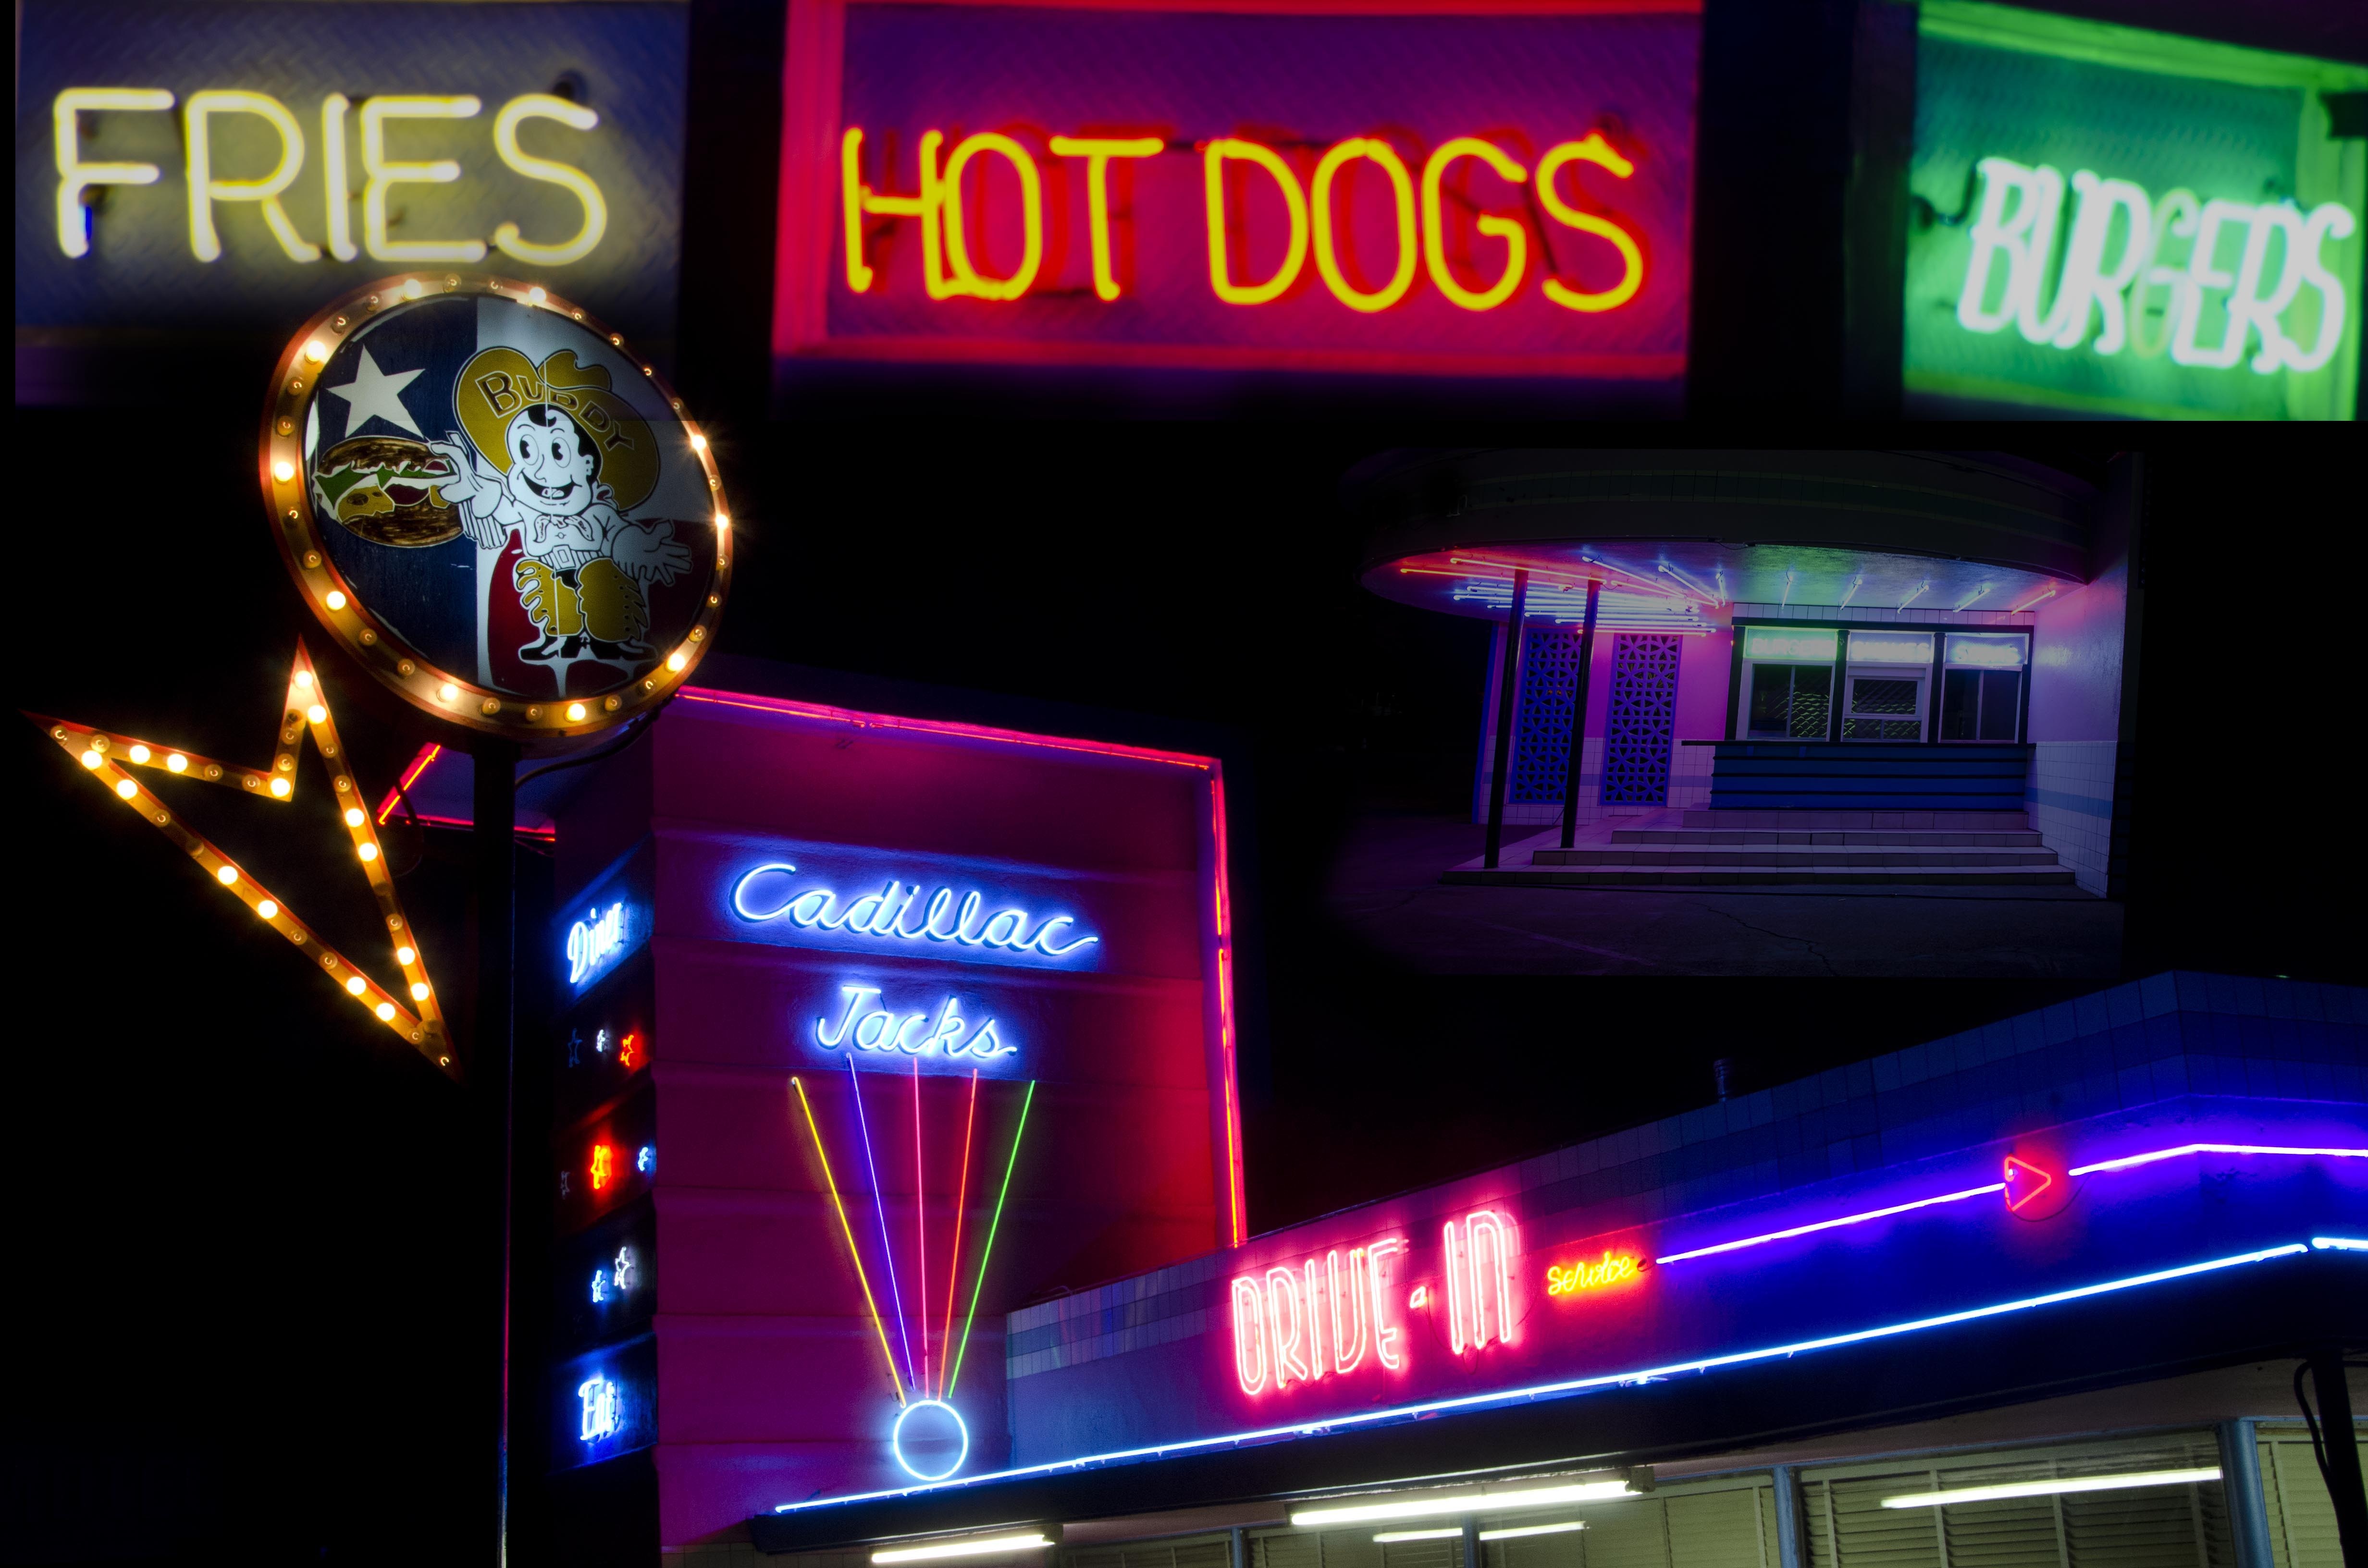
night, restaurant, food, diner, signage, neon, neon sign, bistro, dining, advertisement, scoreboard, hot dogs, display device, electronic signage, neon signs